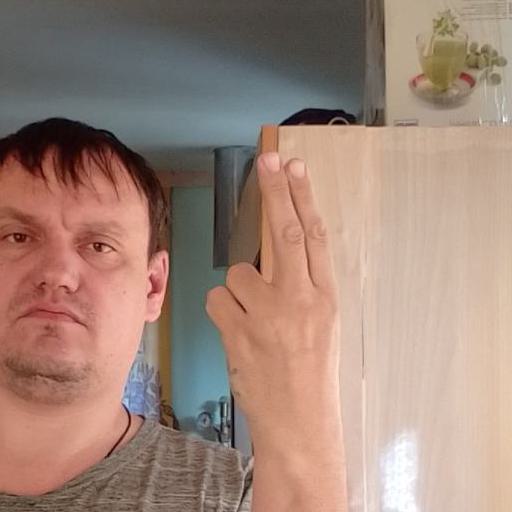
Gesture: two_up_inverted